List of international presidential trips made by Rodrigo Duterte

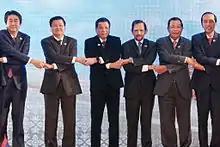
Duterte joins other ASEAN heads of government, holding hands as a symbol of unity, at the ASEAN Summit in Vientiane, September 7, 2016

Duterte's first international trip as president was in Vientiane, Laos. He attended the 28th and 29th Association of Southeast Asian Nations (ASEAN) Summits and the Eleventh East Asia Summit. On September 5, after arriving in Vientiane, Duterte met with the Filipino community in Laos. In his remarks, he assured them of his administration's pursuit of a "clean government" that would address crime and corruption, and explained their campaign against illegal drugs. On the sidelines of the summits, Duterte held separate bilateral meetings with six heads of government: Shinzō Abe of Japan, John Key of New Zealand, Lee Hsien Loong of Singapore, Dmitry Medvedev of Russia, Nguyễn Xuân Phúc of Vietnam, and Thongloun Sisoulith of Laos. Duterte also paid a courtesy call on Laotian President Bounnhang Vorachith at the Presidential Palace in Vientiane.